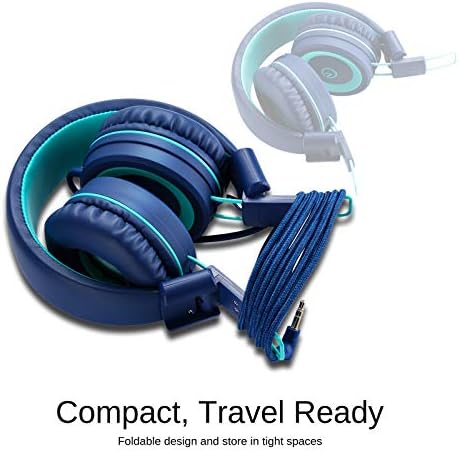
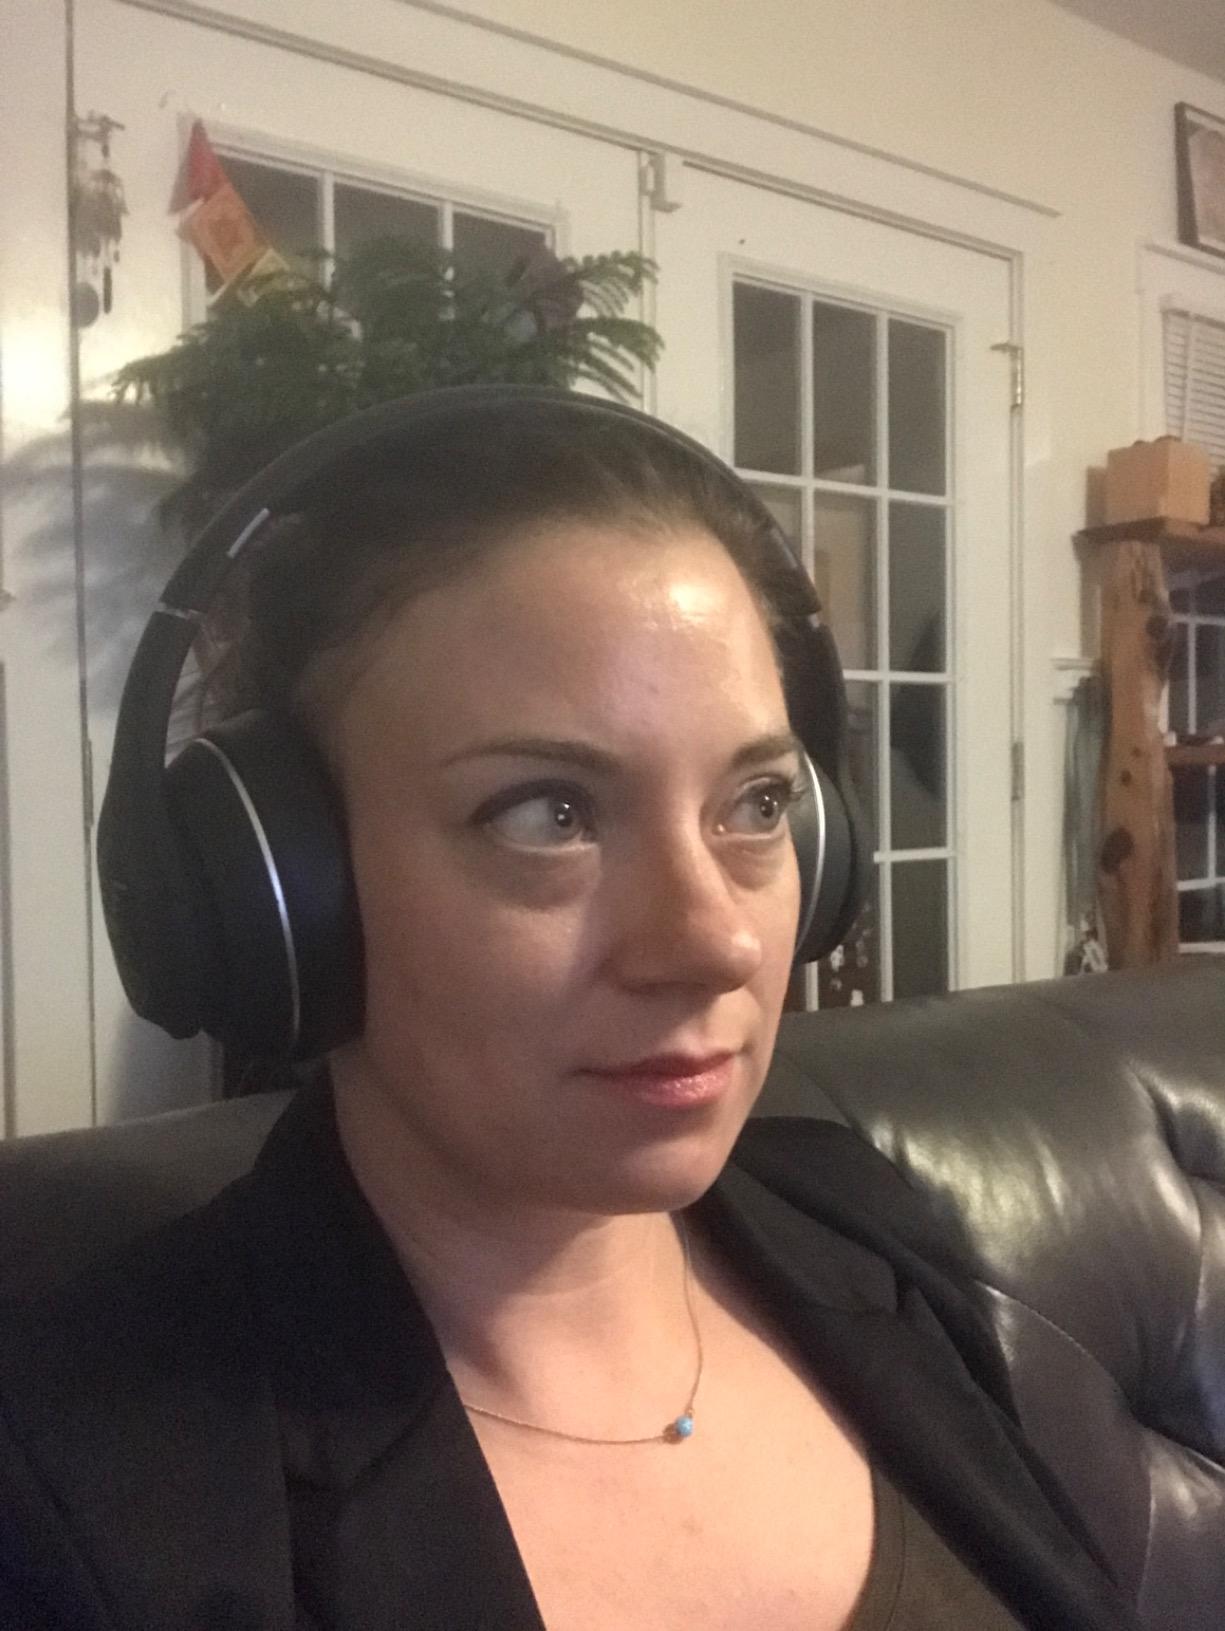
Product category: headphones
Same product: no